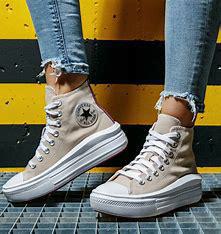
Brand: Converse
Model: Chuck Taylor